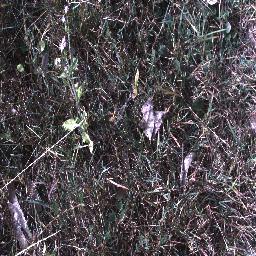
Label: negative